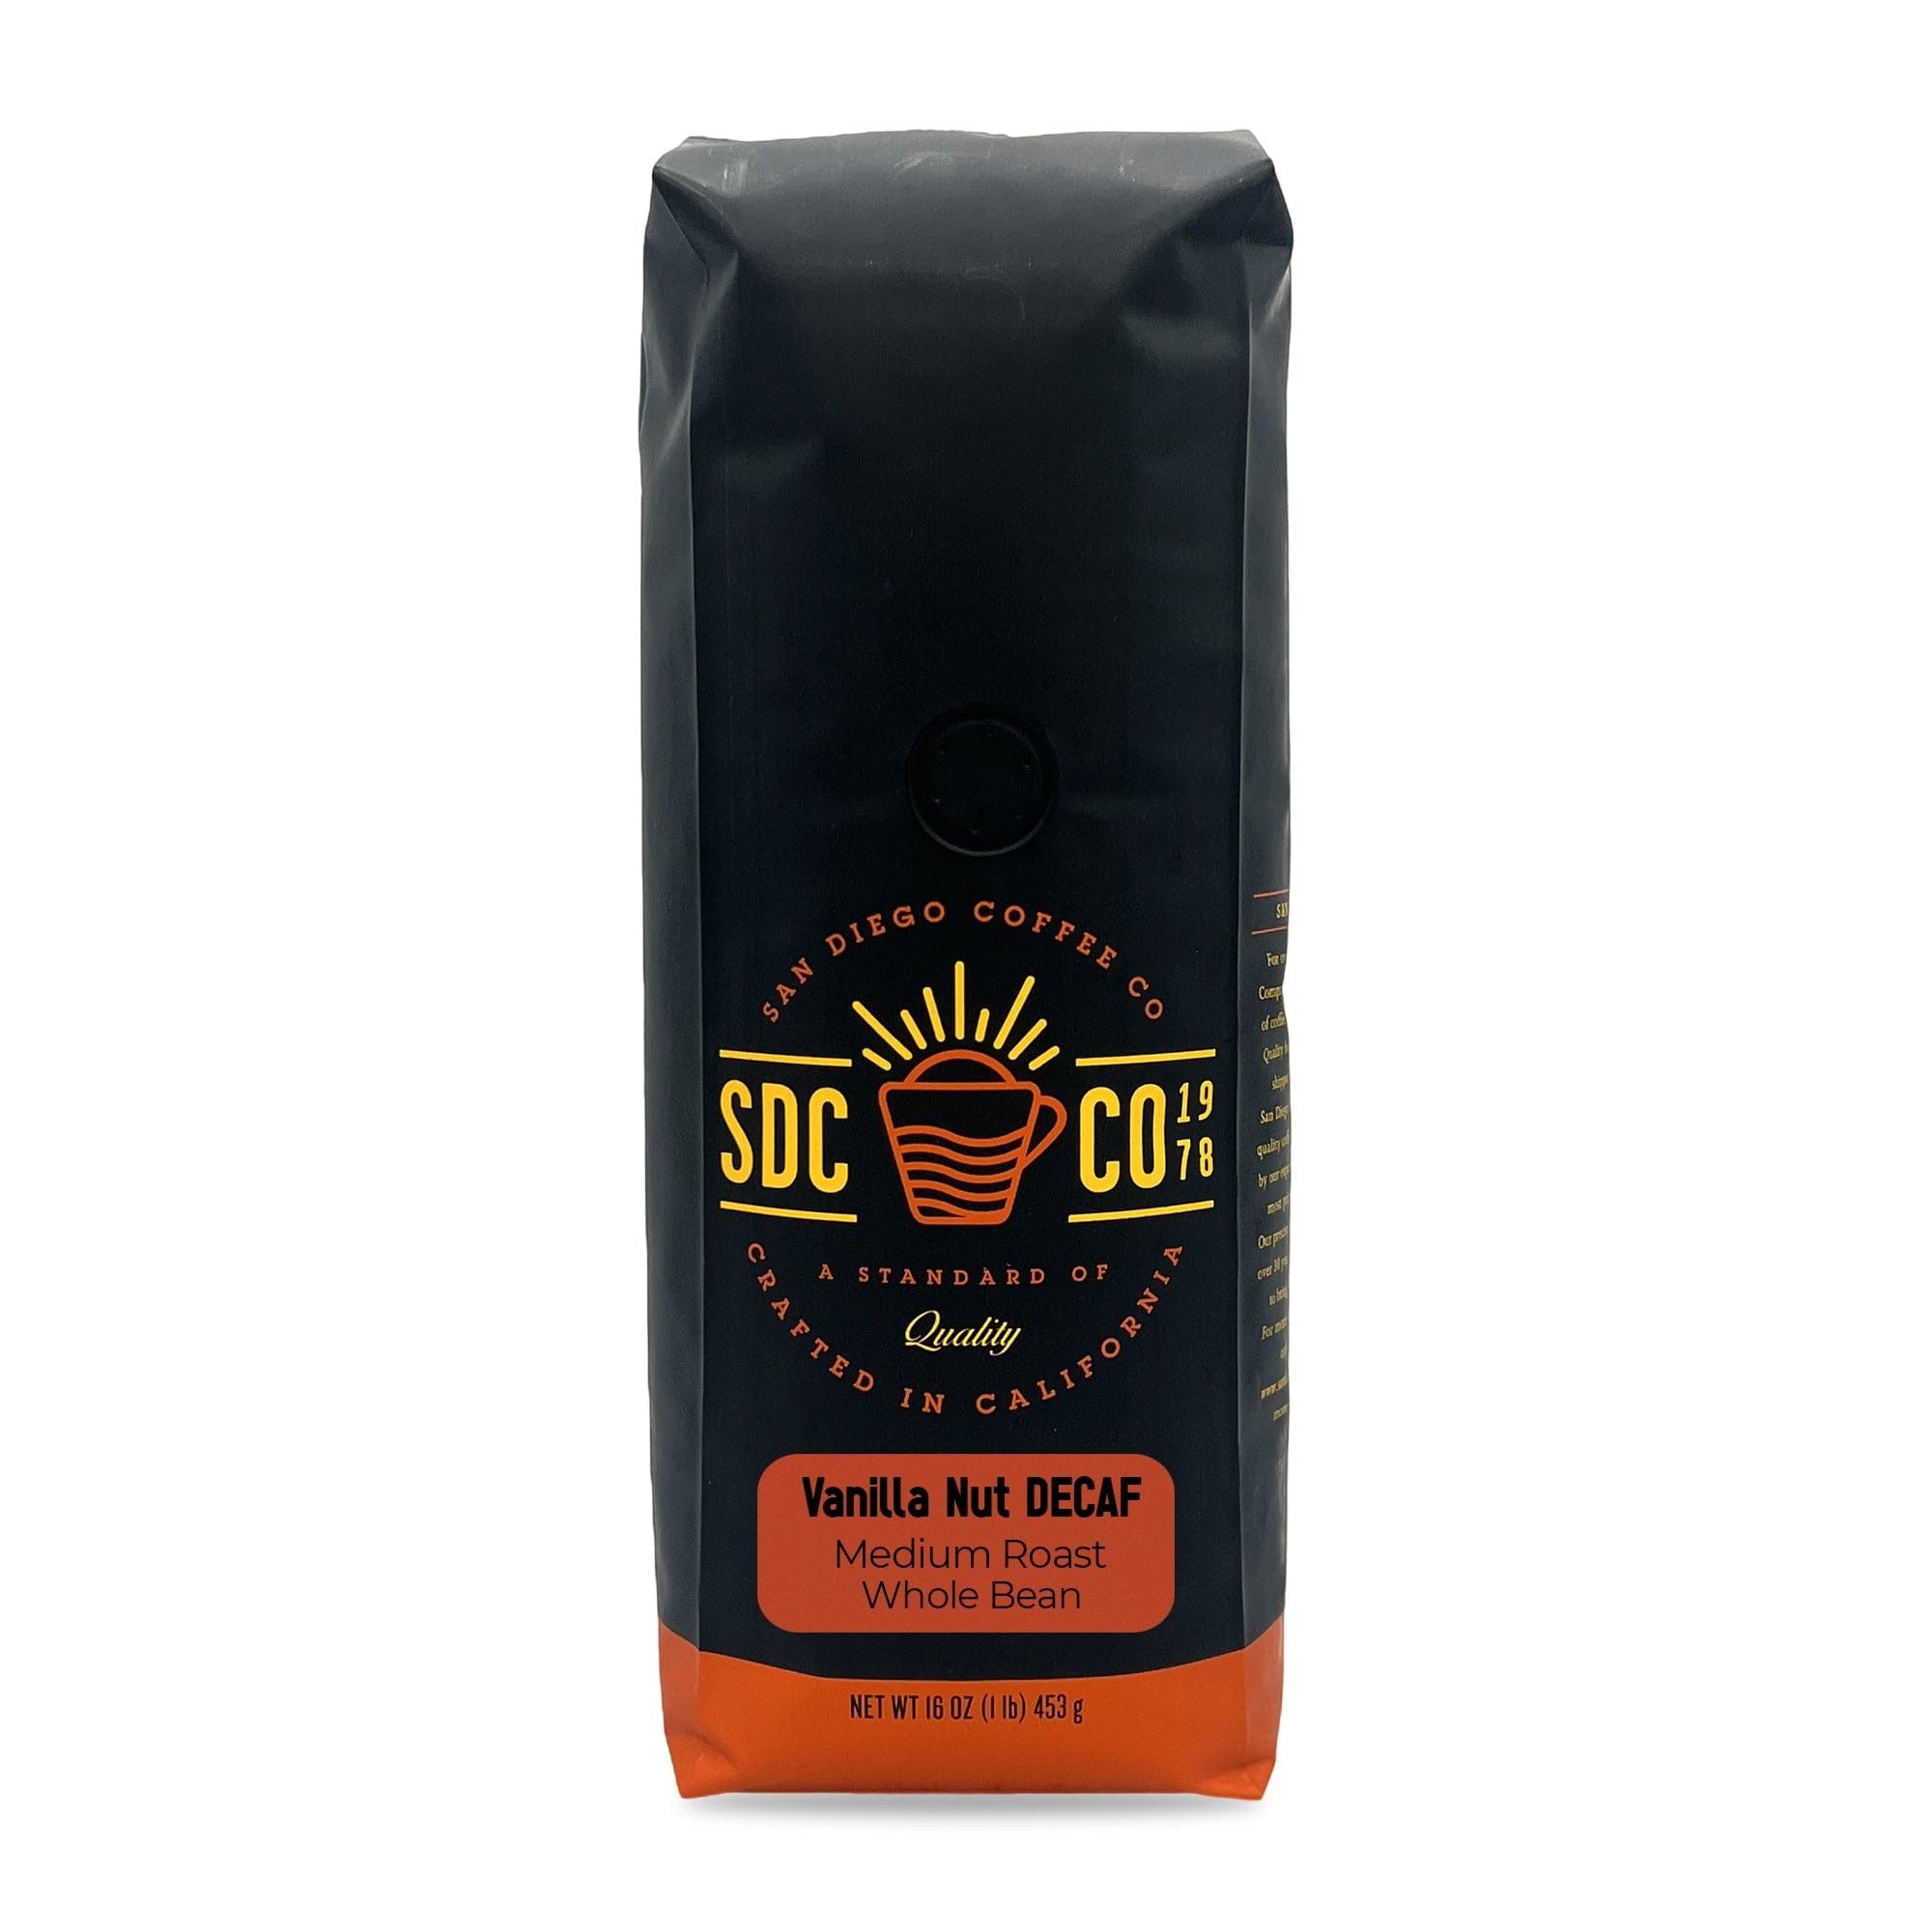
Item Name: San Diego Coffee DECAF Vanilla Nut, Medium Roast, Whole Bean Coffee, 16-Ounce Bag Café en grano tostado descafeinado
Bullet Point 1: ENERGIZING MORNING START: Get ready for a long productive day ahead with our medium roast whole bean coffee.This DECAF Vanilla Nut coffee whole beans will delight your senses and make you feel alive all day
Bullet Point 2: DIFFERENT WAYS TO MAKE COFFEE: Our coffee beans can be used in any coffee maker you like, whether it's a regular drip brew or a special coffee machine. This gives you the freedom to choose how you make your coffee just the way you like it.
Bullet Point 3: FOR THE PERFECT CUP OF COFFEE: Use 1 tablespoon of coffee grounds for every 6 ounces of water. You can change the amount of coffee to your flavor preference. Everyone is different.
Bullet Point 4: Convenient Bag Sizes: This coffee comes in a 1 pound (compared to 12- ounce competitors), 2 x 1 pound and 5-pound options, offering convenience and value. It's a generous supply that ensures you won't run out of your favorite coffee anytime soon and it’s a great option for gifting as well.
Bullet Point 5: Storage Guidelines: To maintain the freshness of your product, seal the bag tightly and store it in a cool, dry place away from both heat and cold. This ensures your product stays at its best.
Product Description: Roasted in small batches for the finest coffee, San Diego Coffee Company packages beans at the peak of their cycle to preserve their natural flavors and fresh-roasted quality. For freshness, store coffee in an airtight container away from light, heat, and moisture. San Diego Coffee Company starts with the highest quality coffee beans from the world's most prized coffee growing regions, meticulously selected by an experienced team. Precise roasting techniques have been perfected over 40 years, helping preserve taste and freshness to bring the best coffee to your doorstep.
Value: 16.0
Unit: Ounce

Price: 19.03